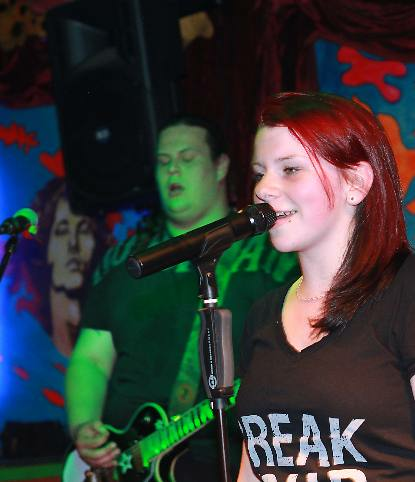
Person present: Yes